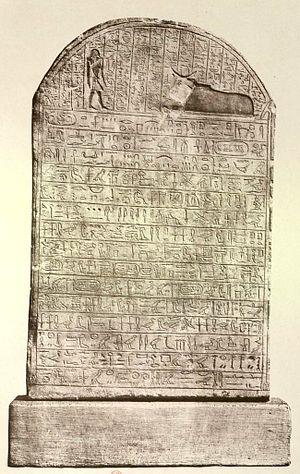
La stèle de Pasenhor est une stèle contenant la généalogie de Pasenhor, prêtre de Ptah à Memphis sous le règne de Sheshonq V déposée au Sérapéum de Saqqarah.
Karoma Iʳᵉ est une reine d’Égypte de la XXIIᵉ dynastie, épouse du pharaon Sheshonq Iᵉʳ. Comme le précisent Aidan Mark Dodson et Dyan Hilton, elle n'est connue que par la stèle de Pasenhor. Sur celle-ci la reine porte le titre de Mère du Roi et il y est dit qu'elle fut la femme de Sheshonq Iᵉʳ et la mère d'Osorkon Iᵉʳ qui succéda à son père. Elle est quelquefois donnée comme la mère de Ioupout et Tashepenbastet.